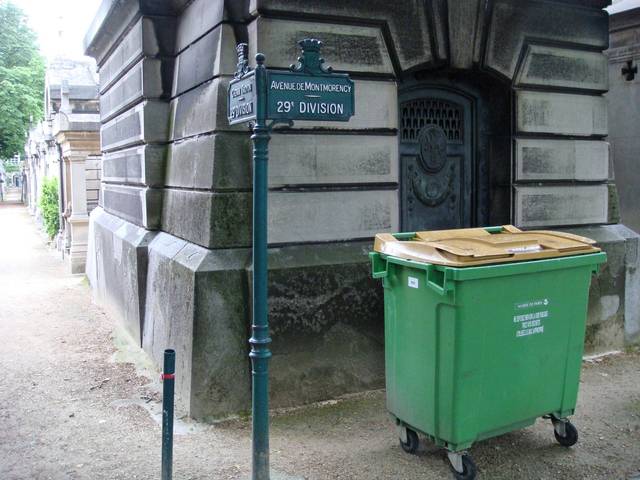
Region: France
Coordinates: 48.888, 2.33